Ang Tanging Ina N'yong Lahat

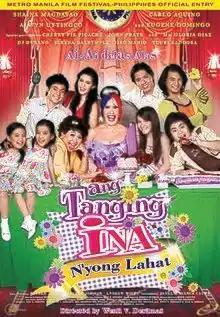
Theatrical movie poster

Ang Tanging Ina N'yong Lahat is a 2008 Filipino comedy film directed by Wenn V. Deramas and starring Ai-Ai delas Alas and Eugene Domingo. It is the sequel to a 2003 comedy film "Ang Tanging Ina". It was released on December 25, 2008, as Star Cinema's official entry to the 2008 Metro Manila Film Festival. The film also follows a 77-episode sitcom continuation, Ang Tanging Ina: The TV Series that ran from August 2003 to January 2005, with several plot developments that occurred in the series, such as the death of Ina's fourth husband Eddie (Dennis Padilla) and Ina giving birth to twins, being carried over to the rest of the films.